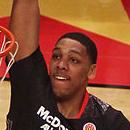
Age: 18